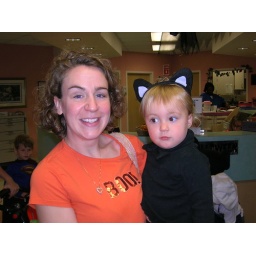
We spent the morning at a nursing home in Murfreesboro visiting the residents. Everyone enjoyed our little black cat!